Nandu (film)

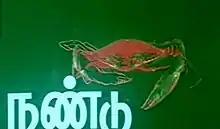
Title card

Nandu is a 1981 Indian Tamil-language film written and directed by Mahendran. The film stars Ashwini and newcomer Suresh. It is based on the 1975 novel of the same name by Sivasankari. The film was released on 17 April 1981 and failed commercially.